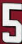
Number: 5